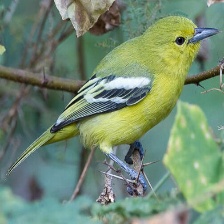
Species: COMMON IORA
Scientific name: AEGITHINA TIPHIA